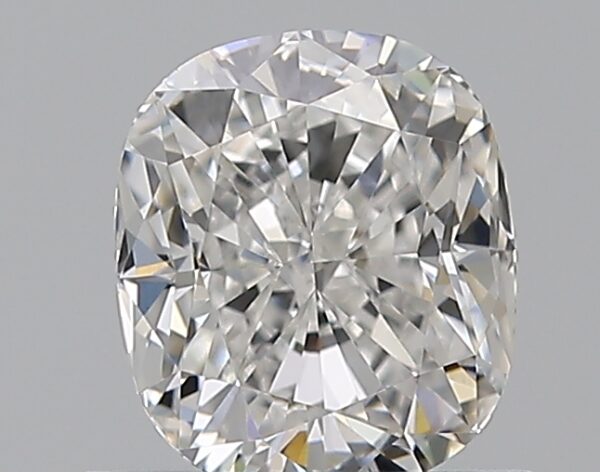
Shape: cushion
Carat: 0.9
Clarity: VS1
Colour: D
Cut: EX
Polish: EX
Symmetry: EX
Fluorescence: ST
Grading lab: GIA
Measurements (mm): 5.97 x 5.16 x 3.58